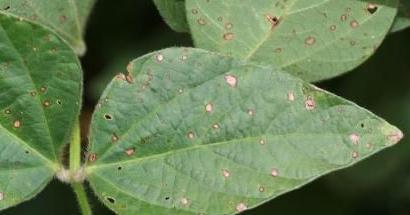
Plant: Soybean
Disease: soybean frog eye leaf spot